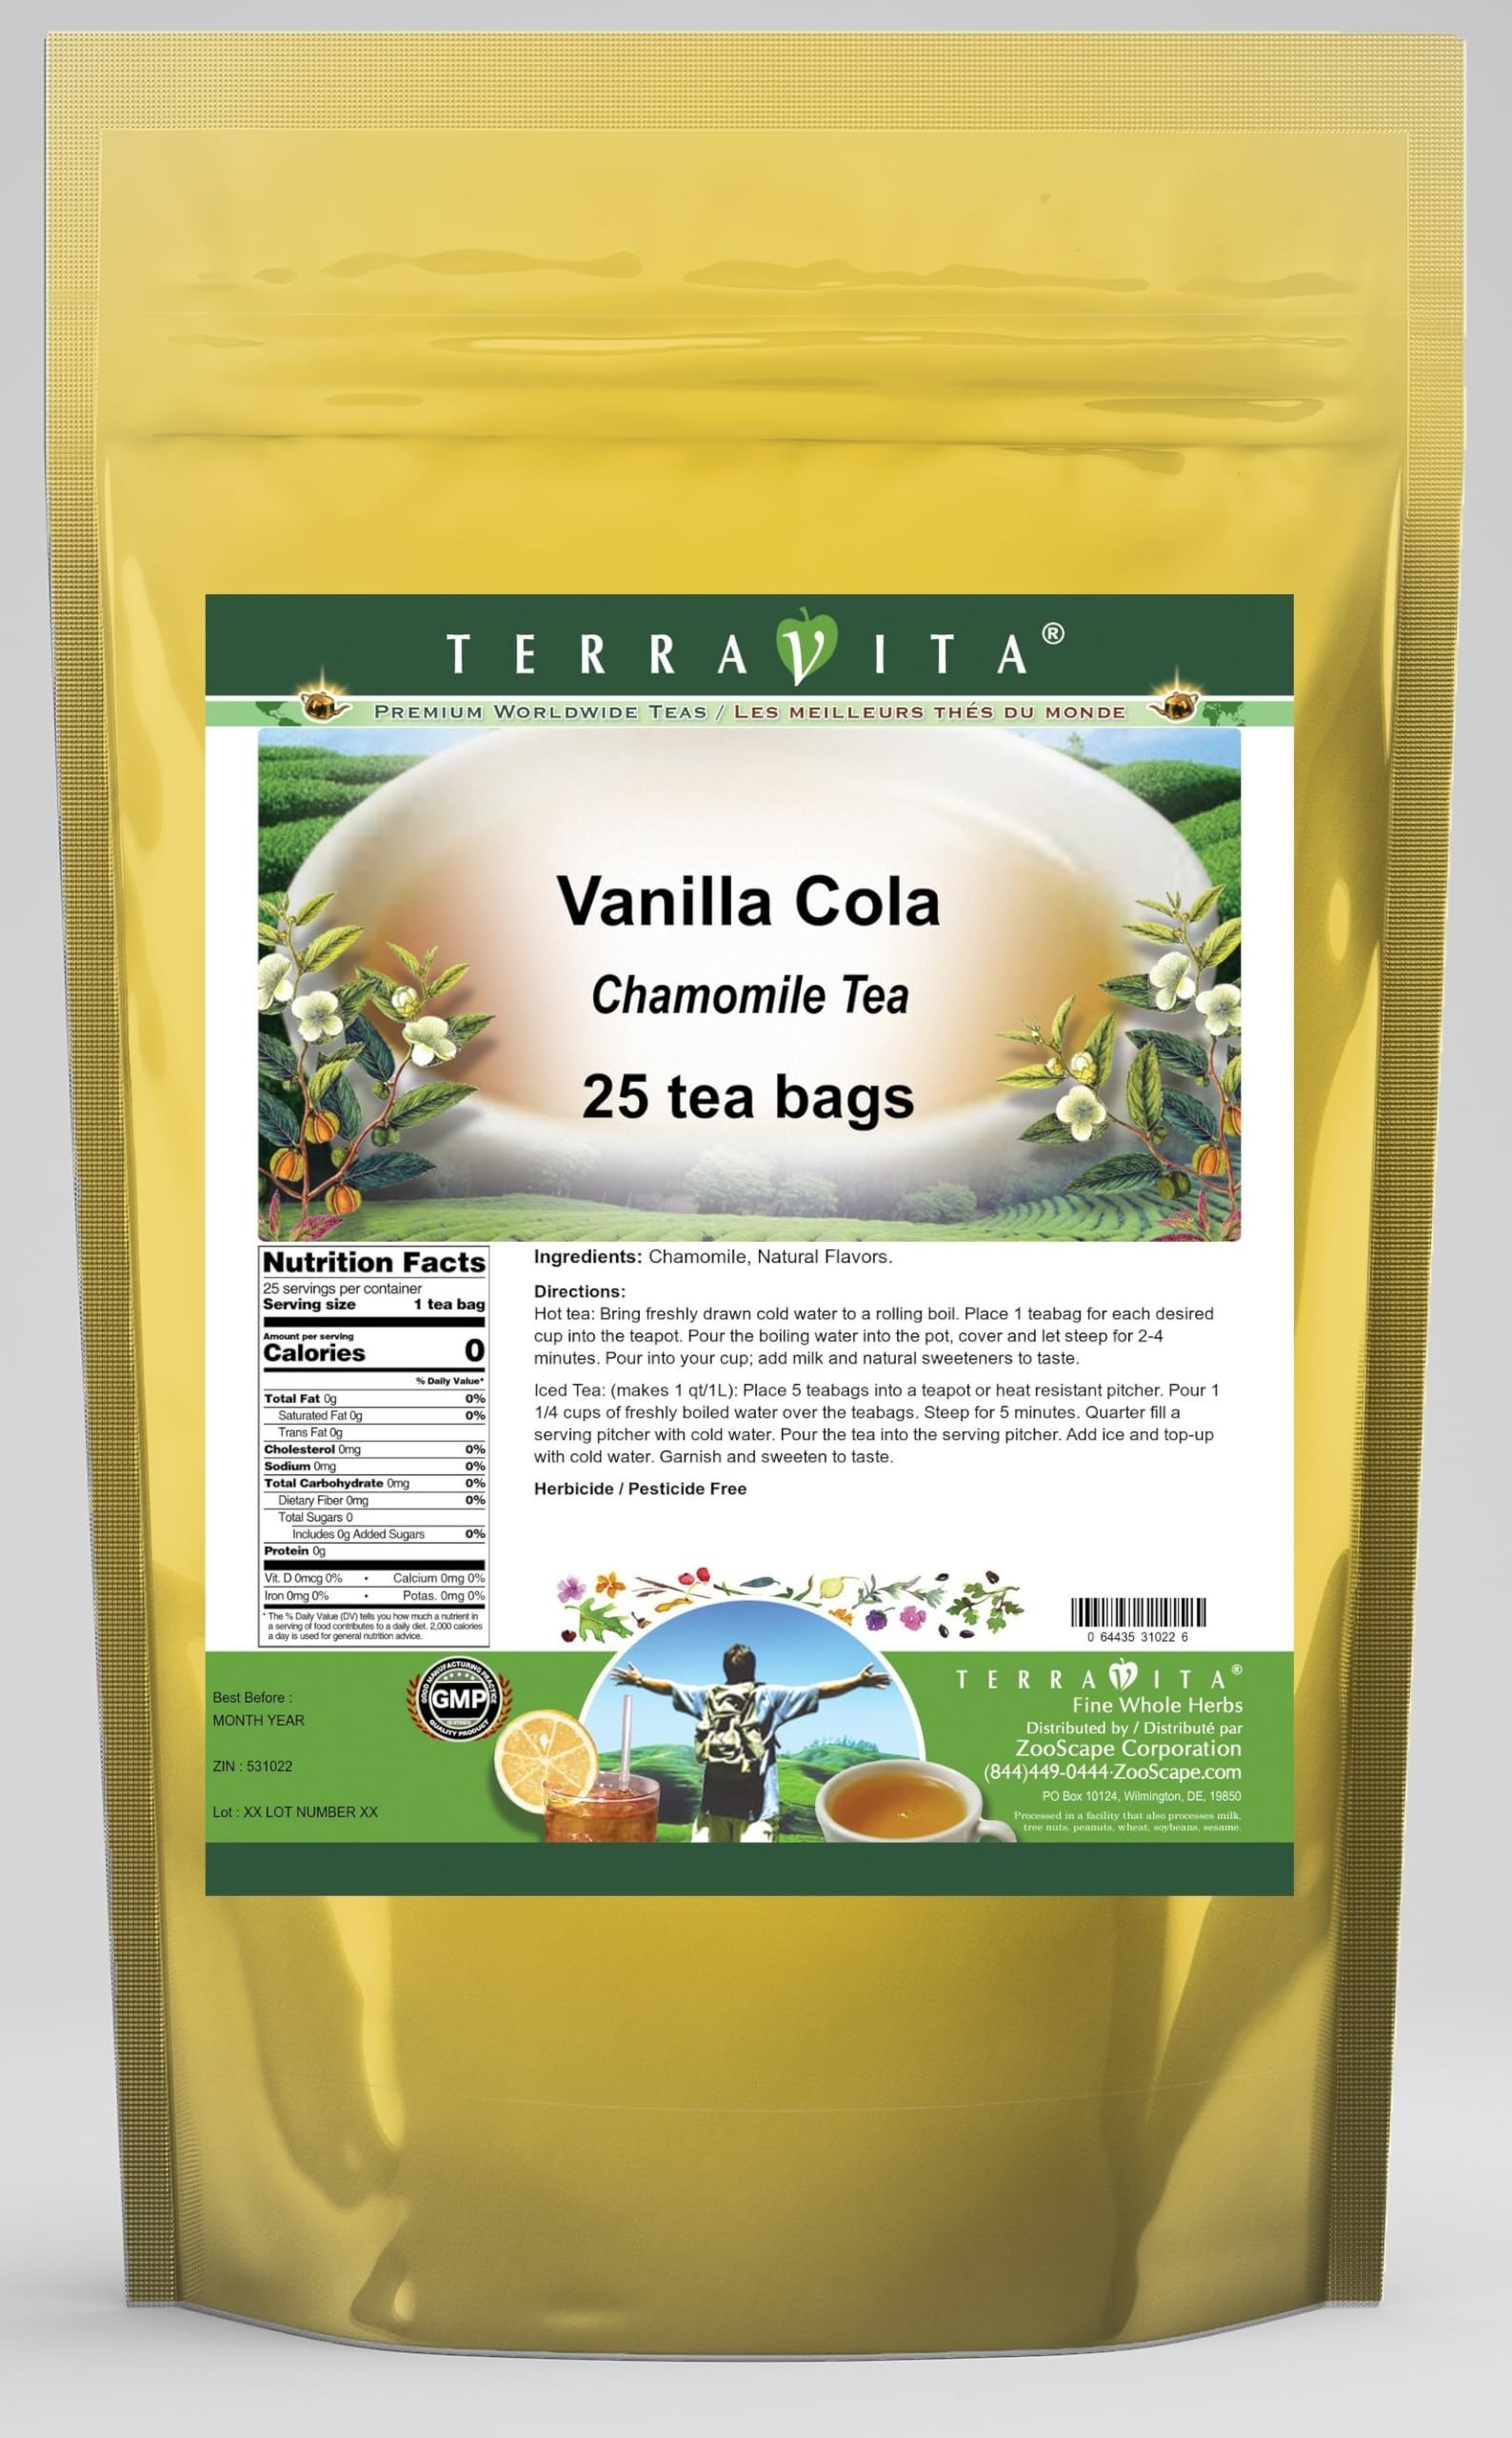
Item Name: Vanilla Cola Chamomile Tea (25 tea bags, ZIN: 531022) - 3 Pack
Bullet Point 1: Our Vanilla Cola Chamomile Tea is a delicious flavored Chamomile tea that you will enjoy relaxing with anytime! - Ingredients: Chamomile tea and natural vanilla cola flavor.
Bullet Point 2: No fillers.
Bullet Point 3: Manufacturer: TerraVita
Bullet Point 4: Size: 25 tea bags
Bullet Point 5: Chamomile Tea Bags - Packed in a convenient upright pouch!
Product Description: Our Vanilla Cola Chamomile Tea is a delicious flavored Chamomile tea that you will enjoy relaxing with anytime! - Ingredients: Chamomile tea and natural vanilla cola flavor. - Hot tea brewing method: Bring freshly drawn cold water to a rolling boil. Place 1 teabag for each desired cup into the teapot. Pour the boiling water into the pot, cover and let steep for 2-4 minutes. Pour into your cup; add milk and natural sweeteners to taste. - Iced tea brewing method: (to make 1 liter/quart): Place 5 teabags into a teapot or heat resistant pitcher. Pour 1 1/4 cups of freshly boiled water over the teabags. Steep for 5 minutes. Quarter fill a serving pitcher with cold water. Pour the tea into the serving pitcher. Add ice and top-up with cold water. Garnish and sweeten to taste. - TerraVita is an exclusive line of premium-quality, natural source products that use only the finest, purest and most potent ingredients found around the world. TerraVita is hallmarked by the highest possible standards of purity, potency, stability and freshness. All of our products are prepared with the highest elements of quality control, from raw materials through the entire manufacturing process, up to and including the moment that the bottles or bags are sealed for freshness and shipped out to you. Our highest possible standards are certified by independent laboratories and backed by our personal guarantee. - TerraVita exists to meet and ensure your family's health and wellness without the harmful effects of chemicals and health products. We strive to make all of our products affordable and reliable and are constantly searching the market to maintain our affordability and to look for new ways to serve you and the ones you love. TerraVita has become a trusted household name for many families and can
Value: 75.0
Unit: Count

Price: 51.77